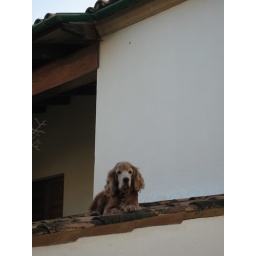
dog on a roof in Sant Elm